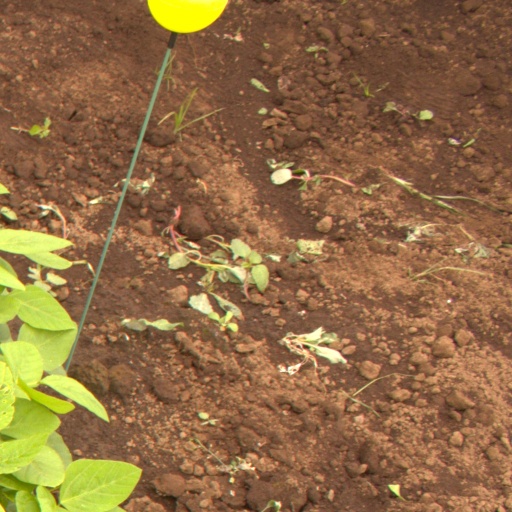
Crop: soybean